Los Angeles & San Pedro Railroad

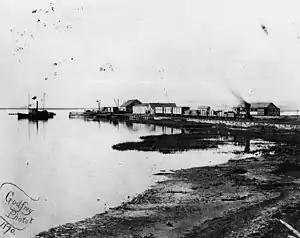
The newly opened port terminal station at Wilmington, 1870

By June 14, 1869 only of track had been finished, and farmers began to complain, as they anticipated saving on freight charges if they could ship their large grain crop, due to be harvested soon, by railroad. More workers were added and by June 20, another were constructed. By August 19, had been finished.